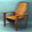
Label: chair